Osiris (lunar crater)

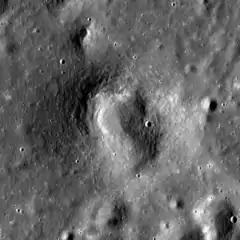
LRO image

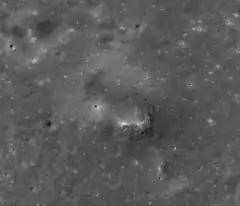
Somewhat oblique Apollo 17 image, facing south

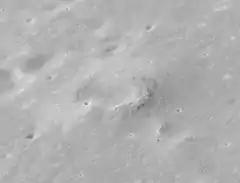
Oblique view from Apollo 15

Osiris is a tiny lunar volcanic crater in the southeastern part of the Mare Serenitatis. It is located to the northeast of the small crater Dawes, and to the west of the Montes Taurus range. To the east-northeast of this position is the landing site of the Apollo 17 mission, in the Taurus–Littrow valley.